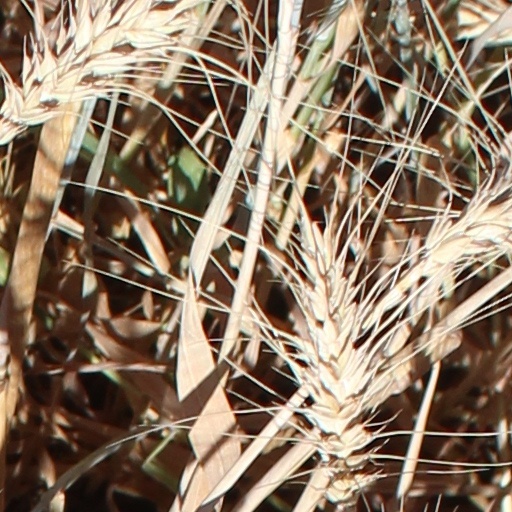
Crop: wheat